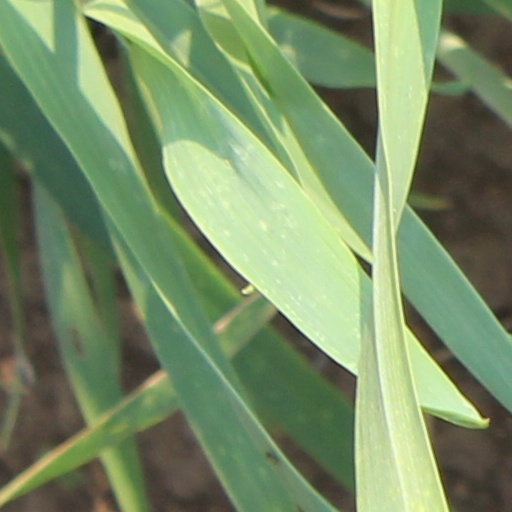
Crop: wheat